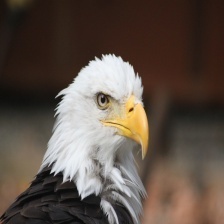
Species: BALD EAGLE
Scientific name: HALIAEETUS LEUCOCEPHALUS